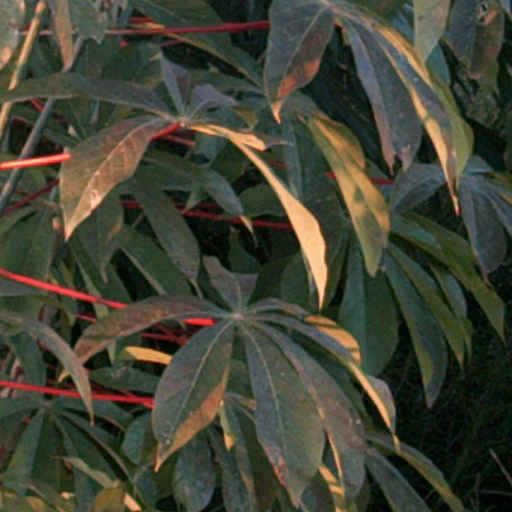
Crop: cassava